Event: Nepal Earthquake
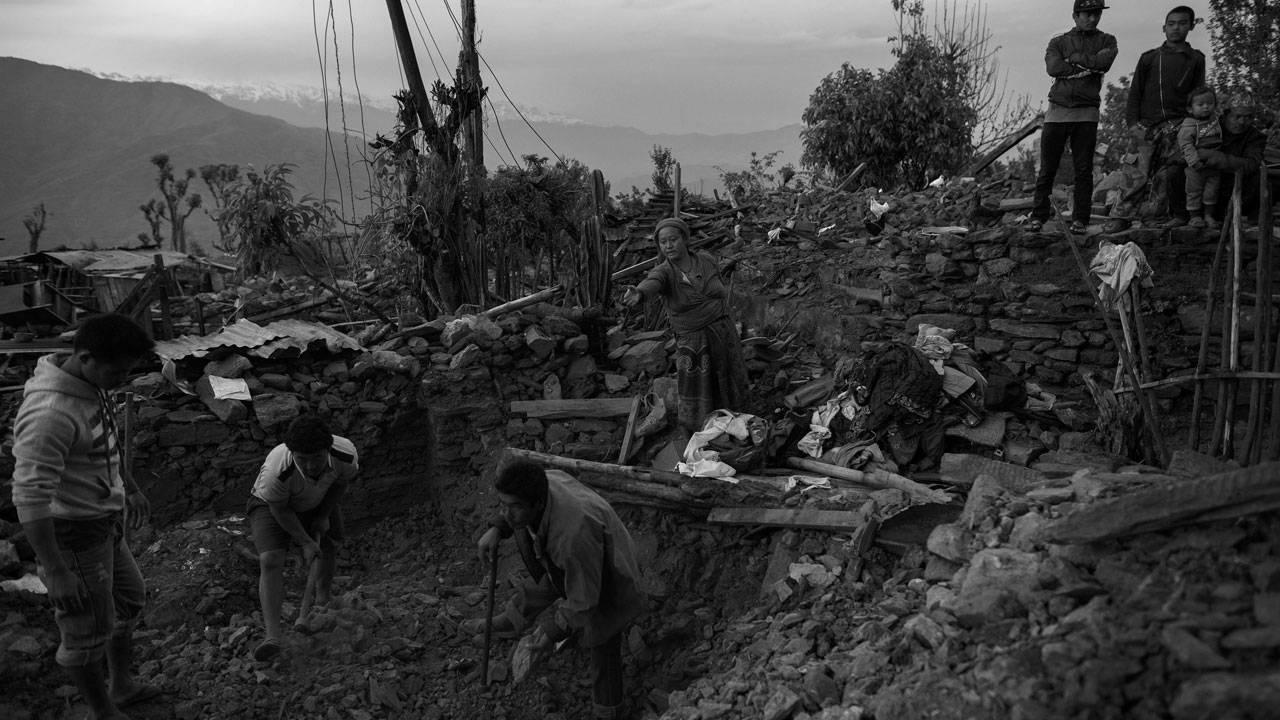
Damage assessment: damage